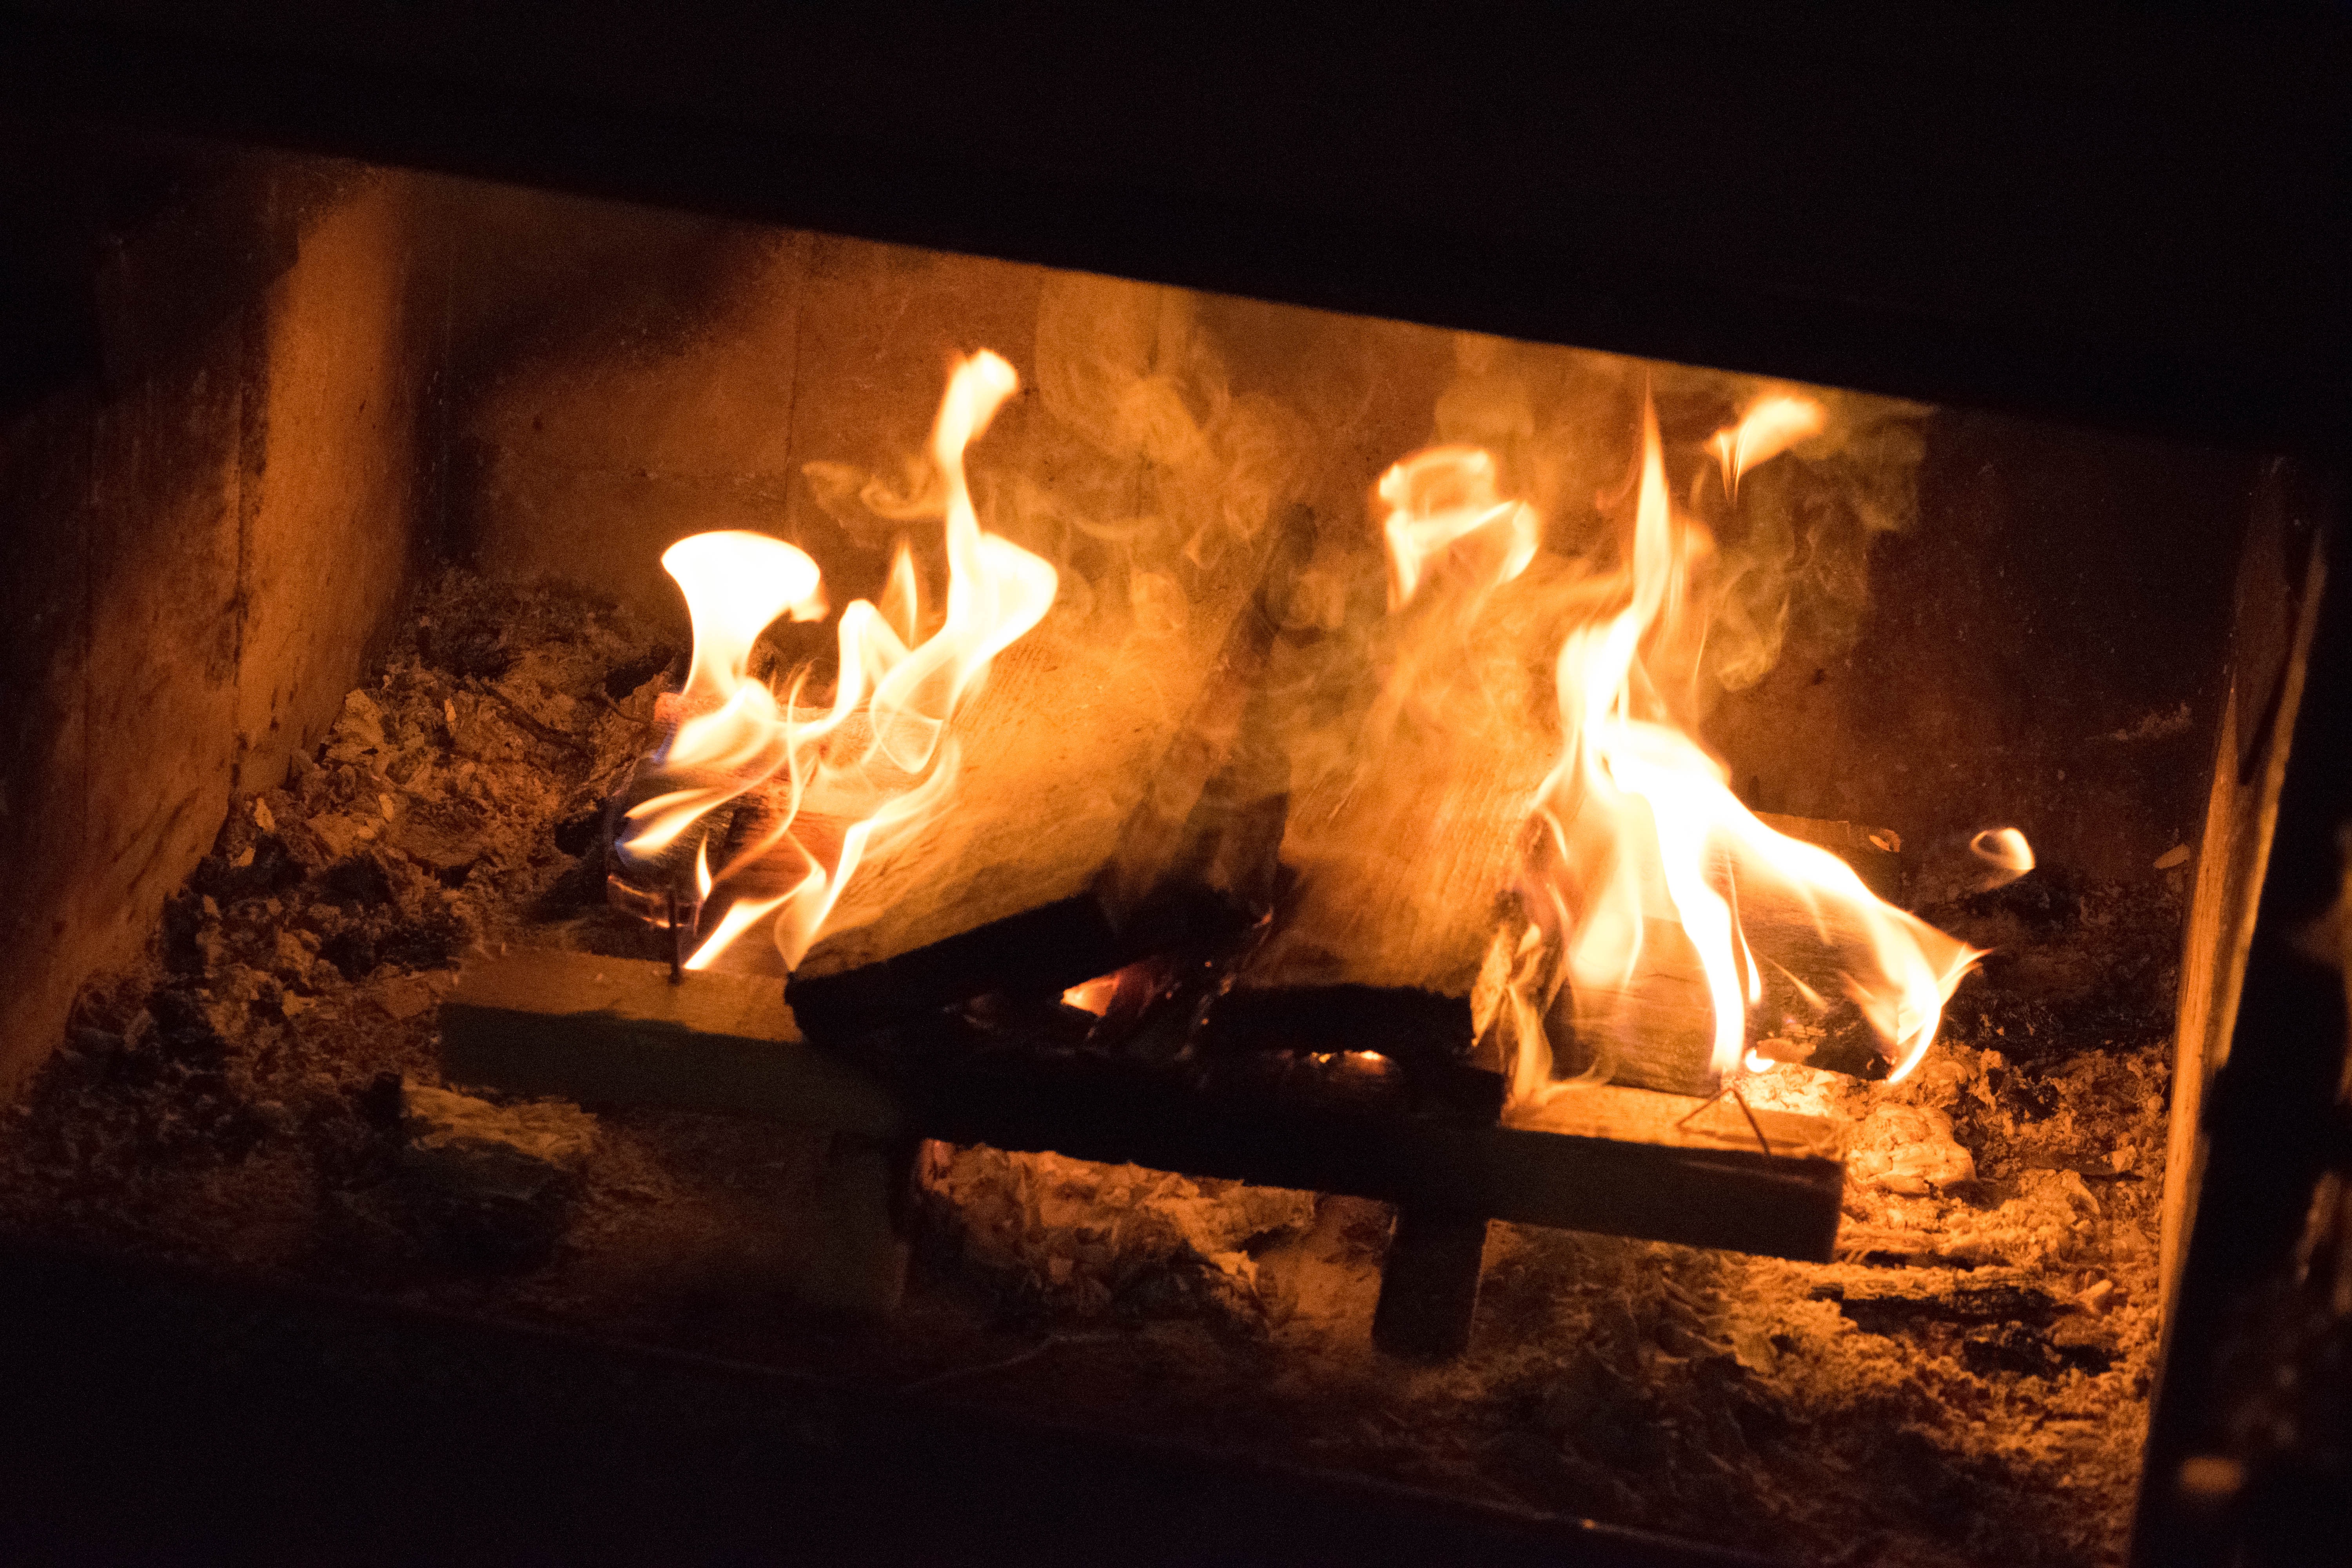
night, flame, fire, fireplace, darkness, campfire, hearth